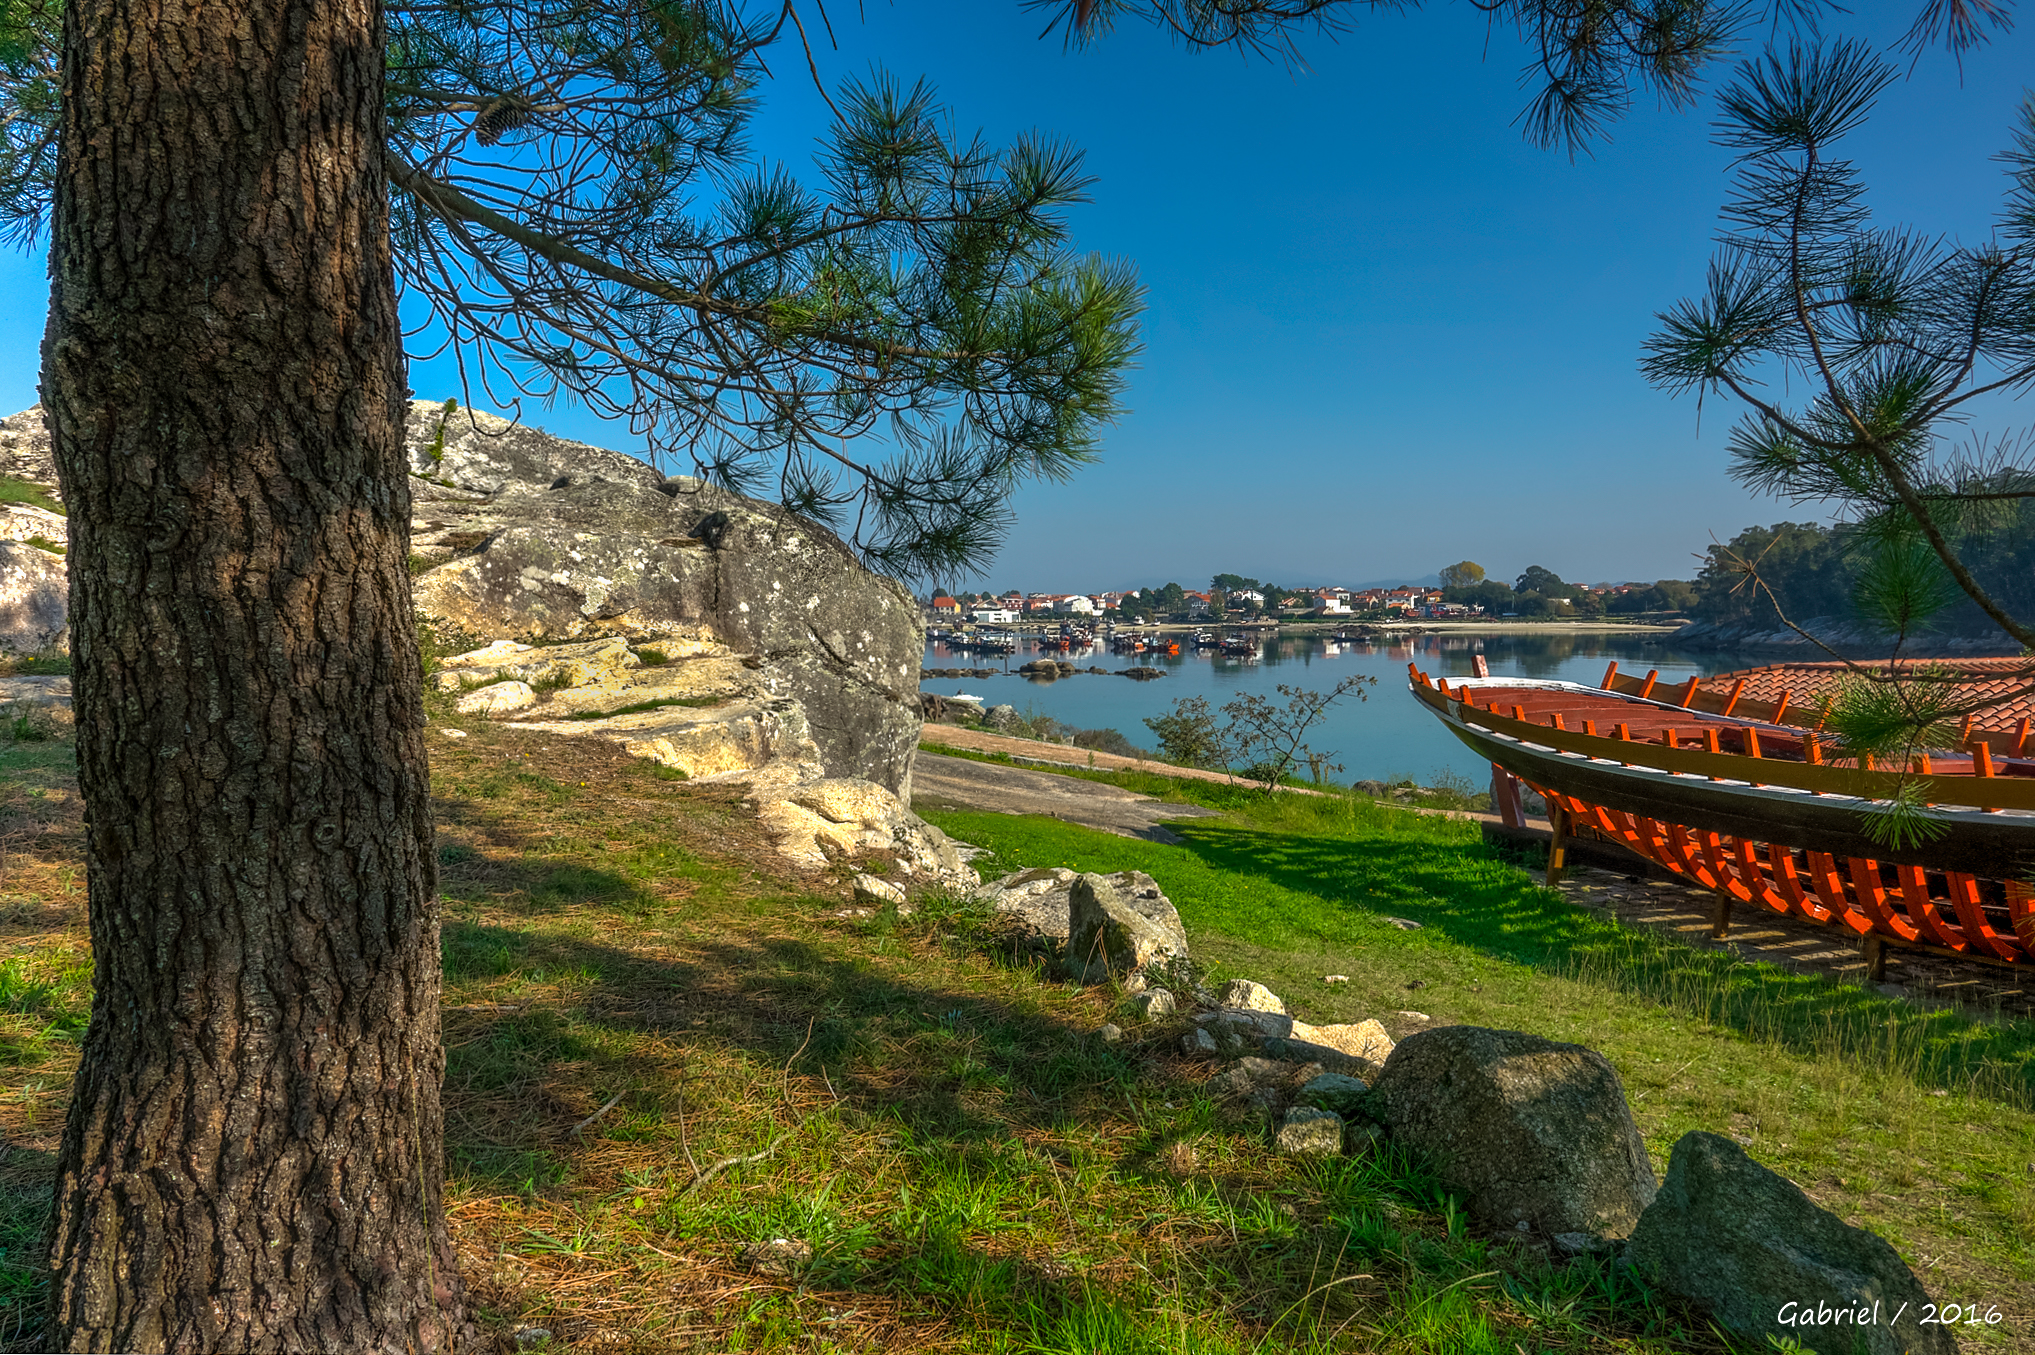
landscape, sea, coast, tree, lake, river, waterway, spain, galicia, pontevedra, paisajes, ogrove, espana, ggl1, gaby1, xovesphoto, sonydscrx10iii, sonyrx10iii, rx10iii, rx10m3, portomeloxo, woody plant